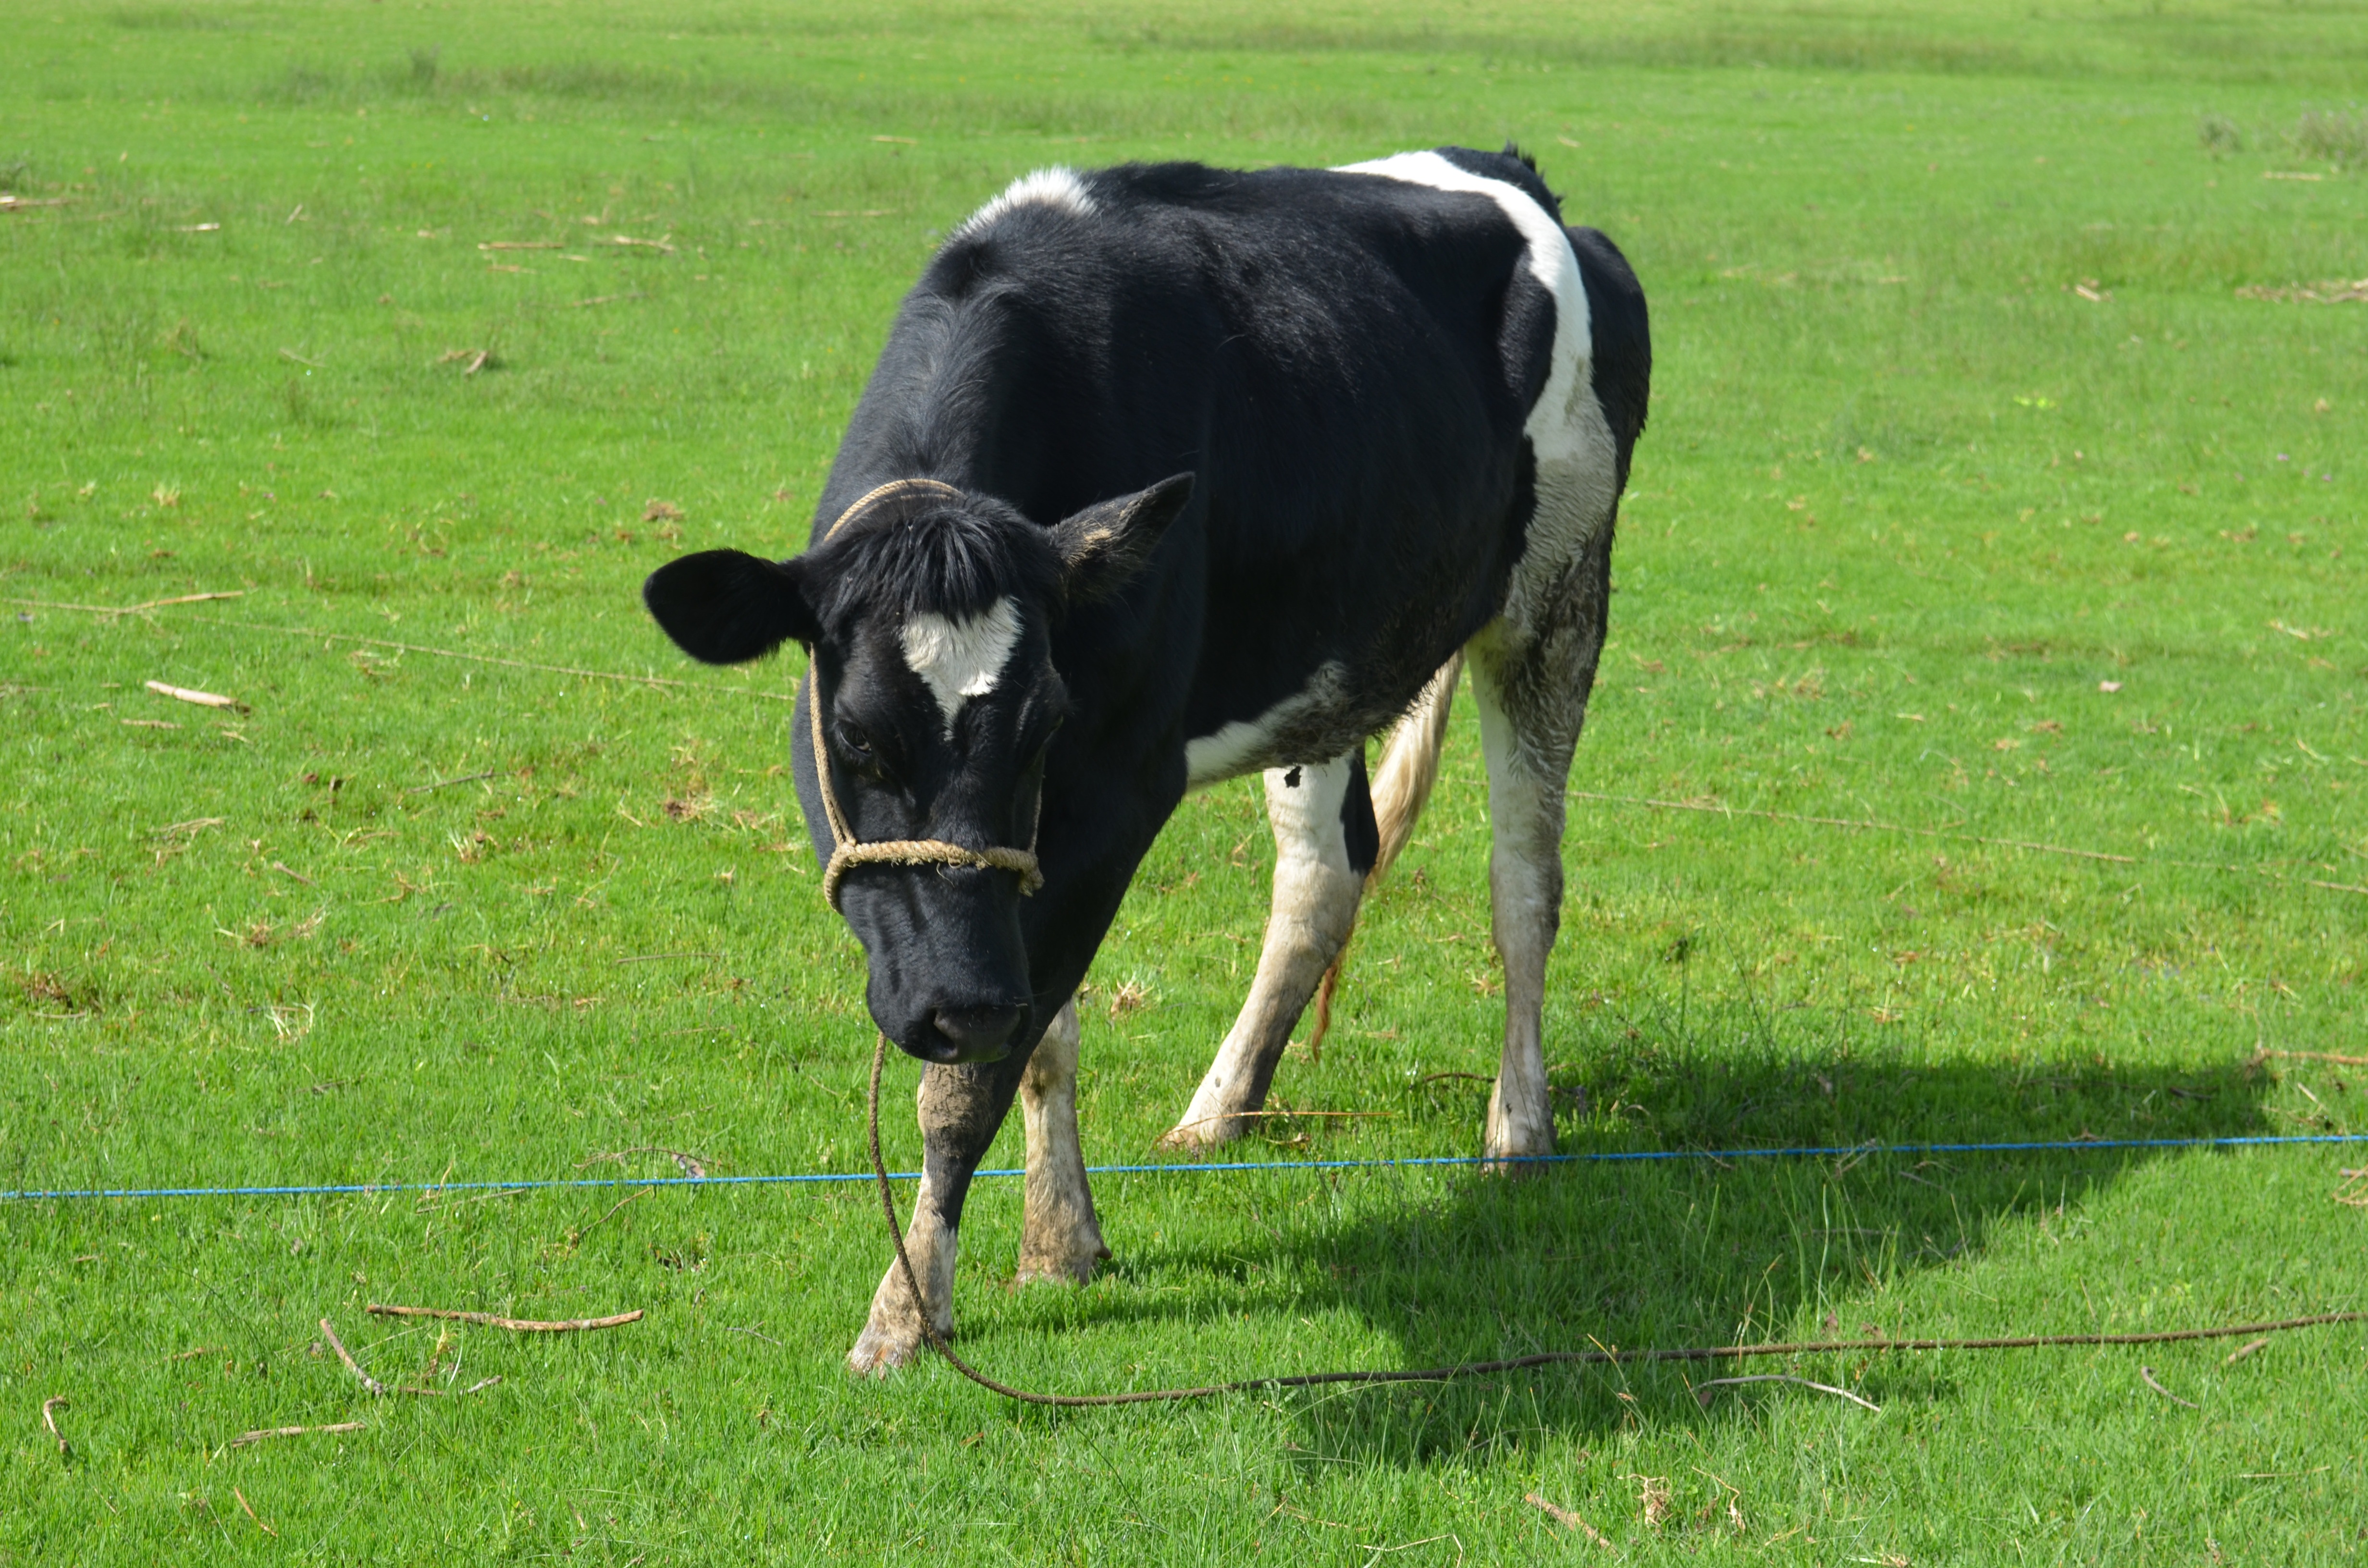
nature, grass, field, farm, meadow, animal, cow, pasture, grazing, livestock, mammal, grassland, animals, vertebrate, prado, mammal animal, dairy cow, cattle like mammal, cow goat family